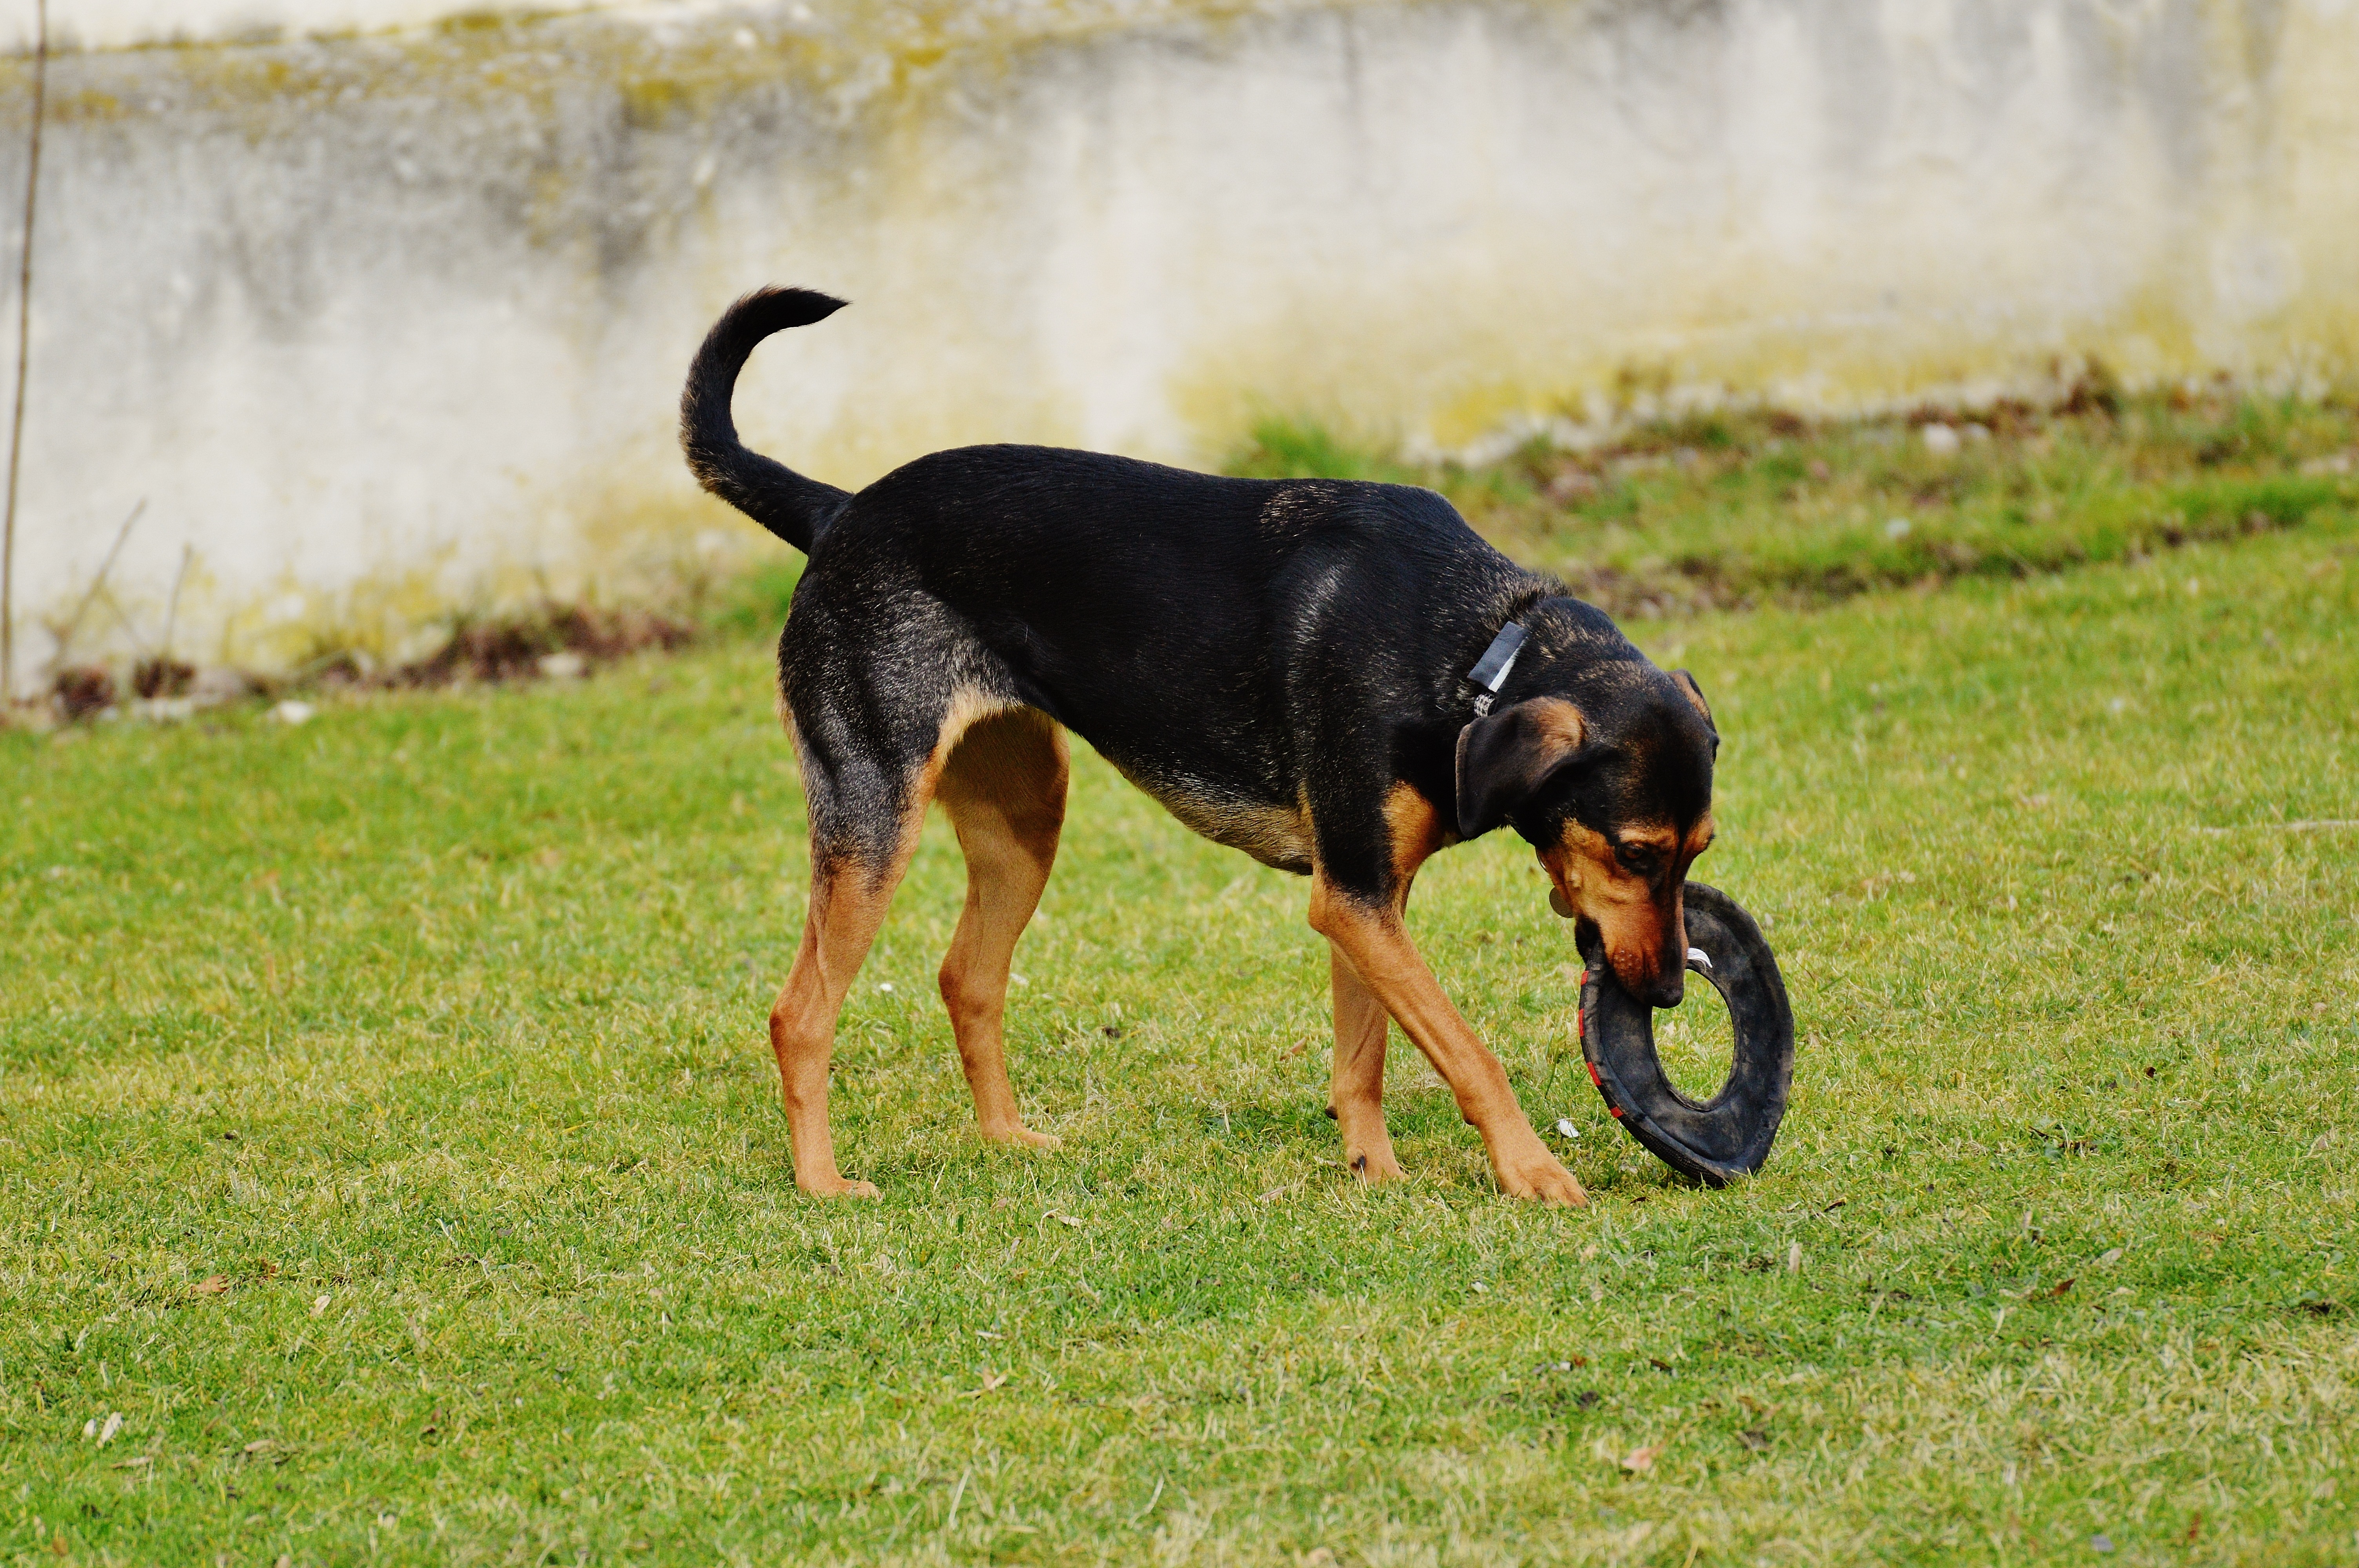
meadow, play, dog, mammal, vertebrate, dog breed, romp, dog like mammal, dobermann, austrian black and tan hound, polish hunting dog, transylvanian hound